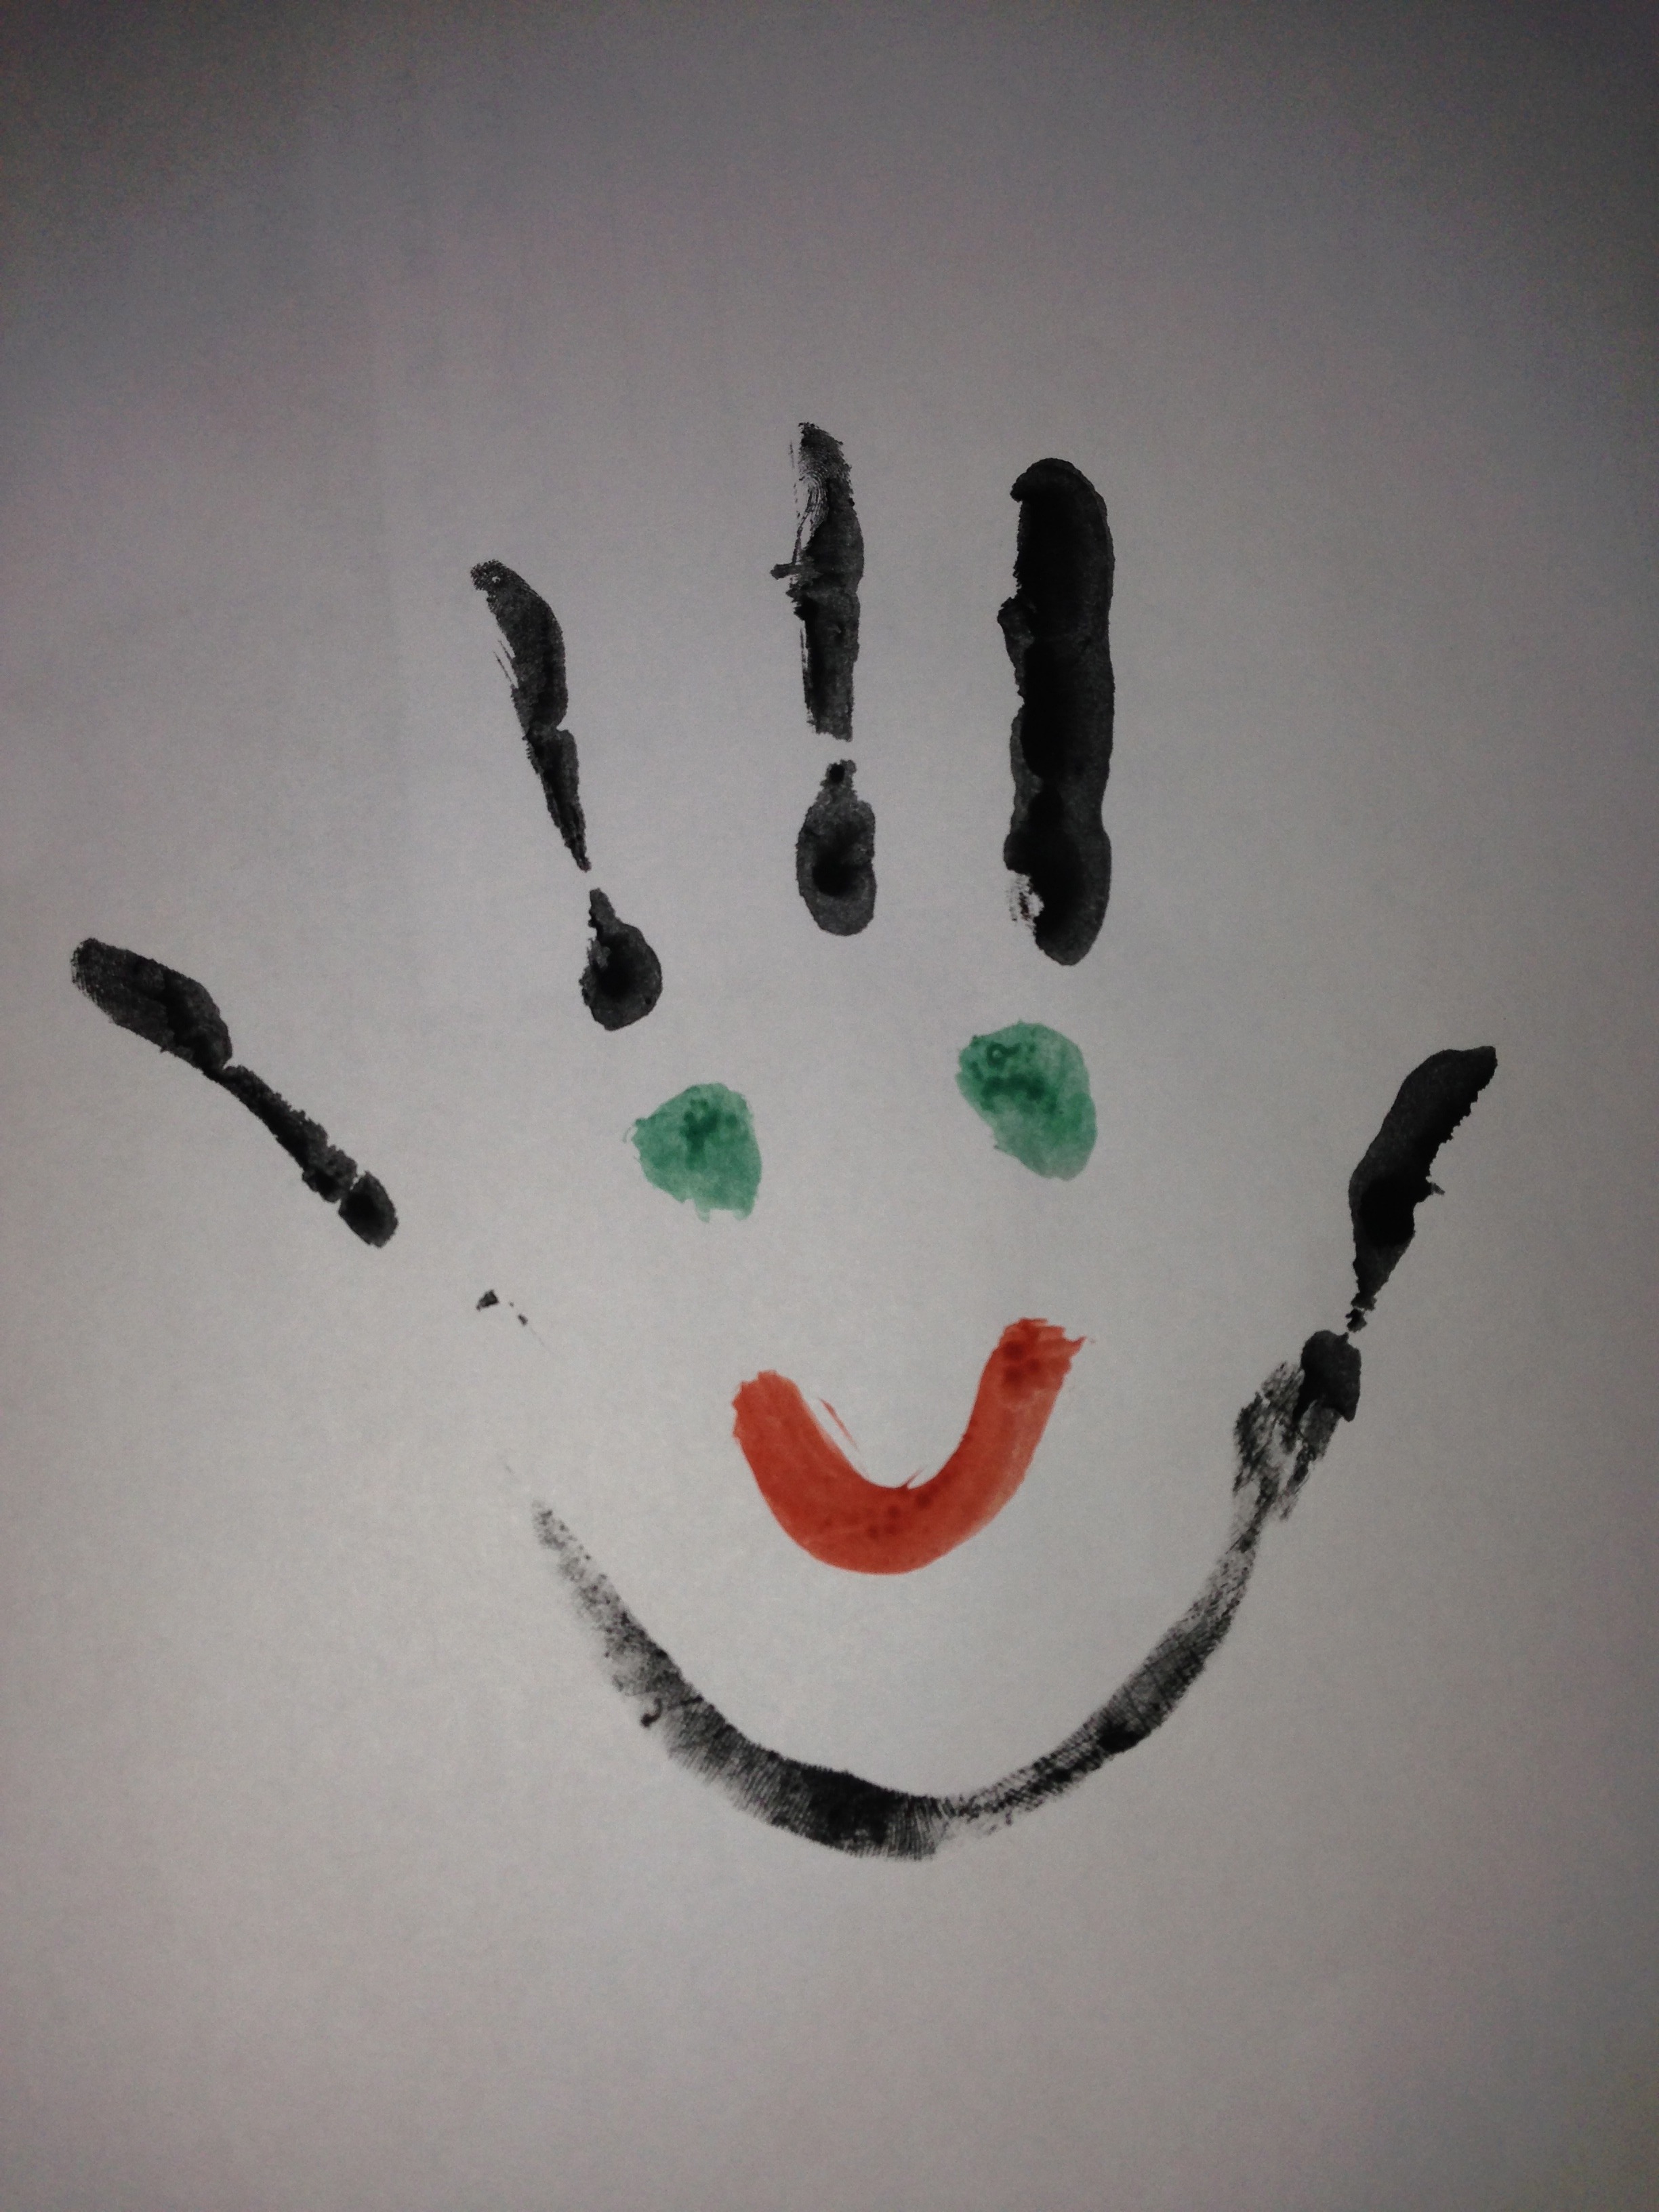
hand, child, black, smile, cheerful, art, drawing, moustache, funny, rays, organ, calligraphy, mood, enthusiasm, joy of life, child's hand